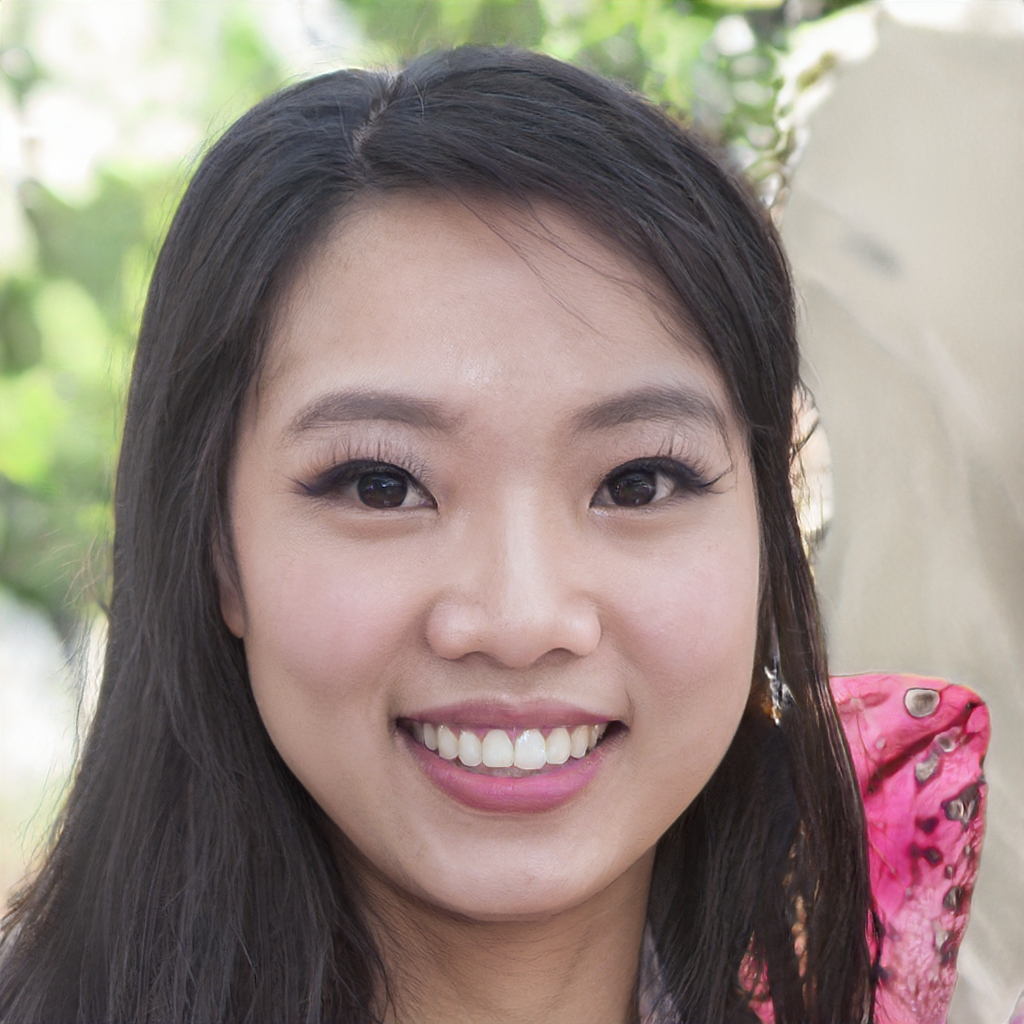
Label: Colored